Salome with the Head of John the Baptist (Luini)

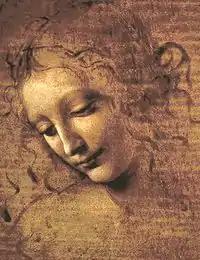
Leonardo da Vinci, "La Scapigliata",

The painting depicts an executioner, who is propping the severed head of John the Baptist into a footed stand resting on a ledge and held by Salome (or possibly Herodias). On the left, an old woman with a veiled head, probably a maid, witnesses the scene. The face of the executioner is described with almost caricatural features, which enhance his ugliness and wickedness, in contrast with the delicate features of the lifeless face of the Baptist. Particular attention is paid to the sumptuous dress of Salome, characteristic of the fashion of the early 16th century, as well to her elaborate braided hair. Leonardo's influence is particularly evident in the girl's face.